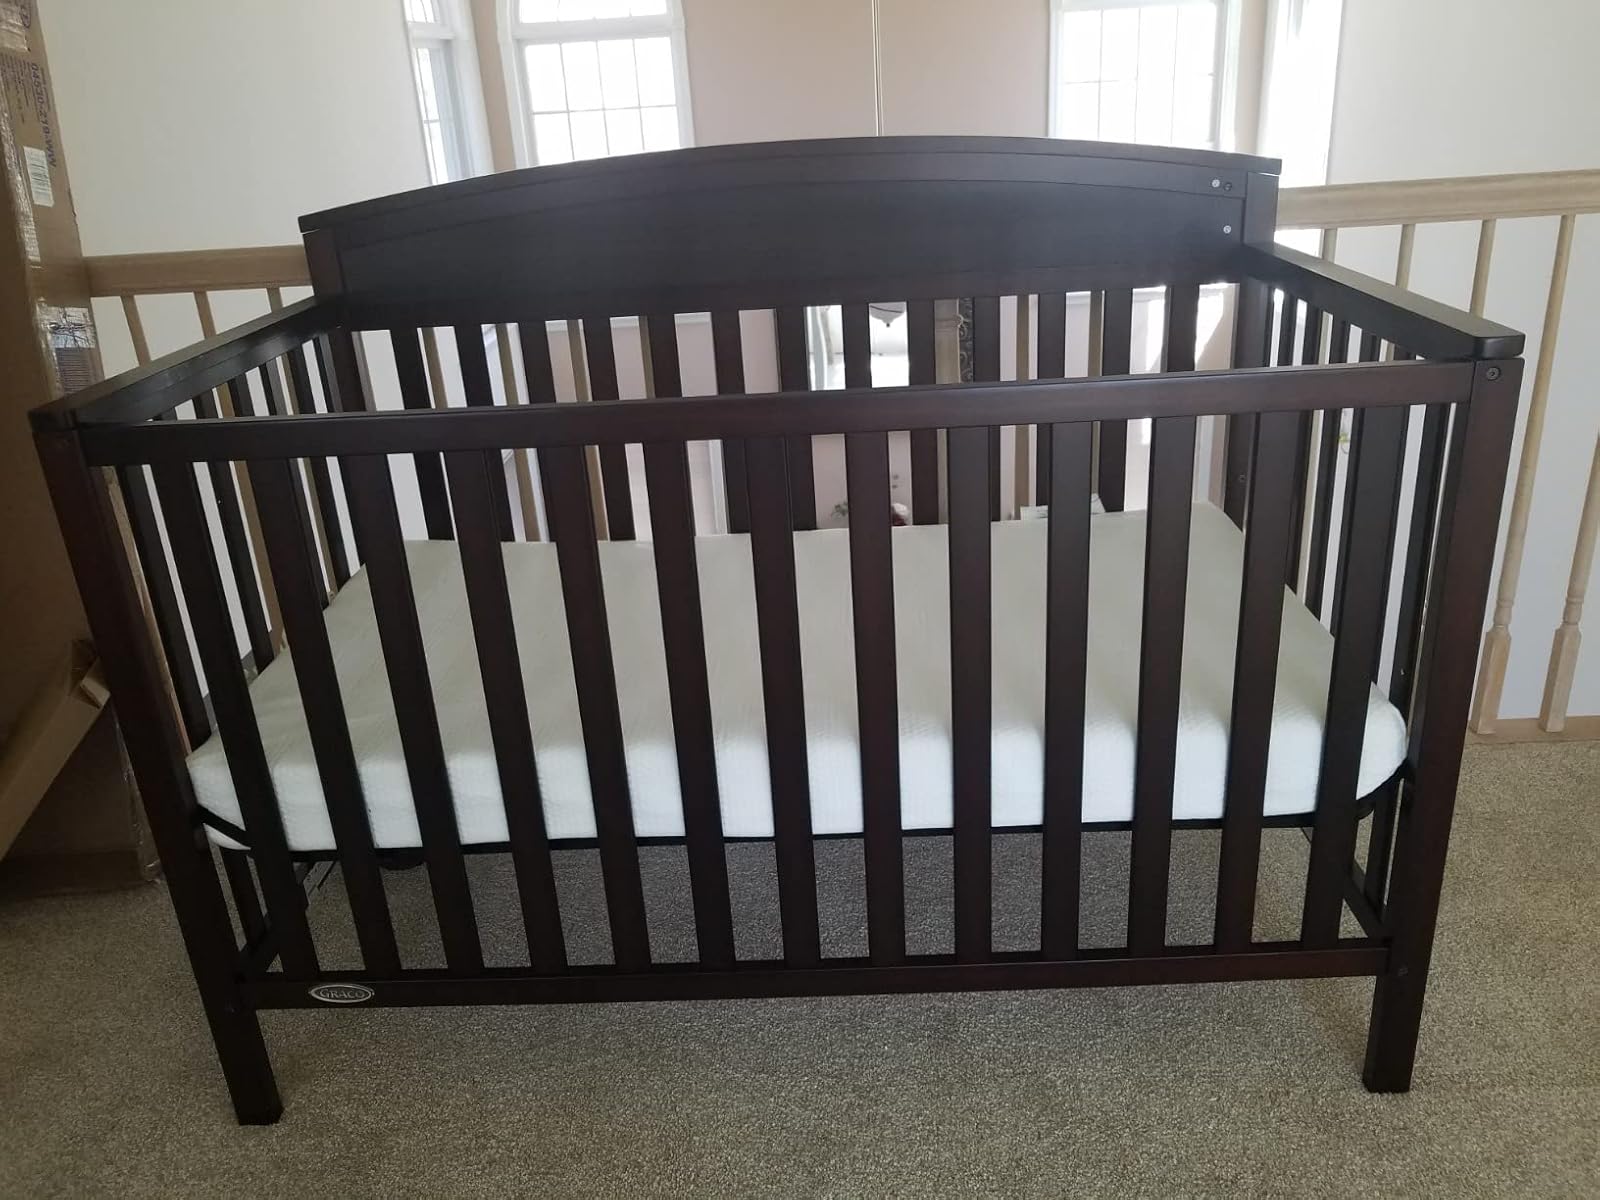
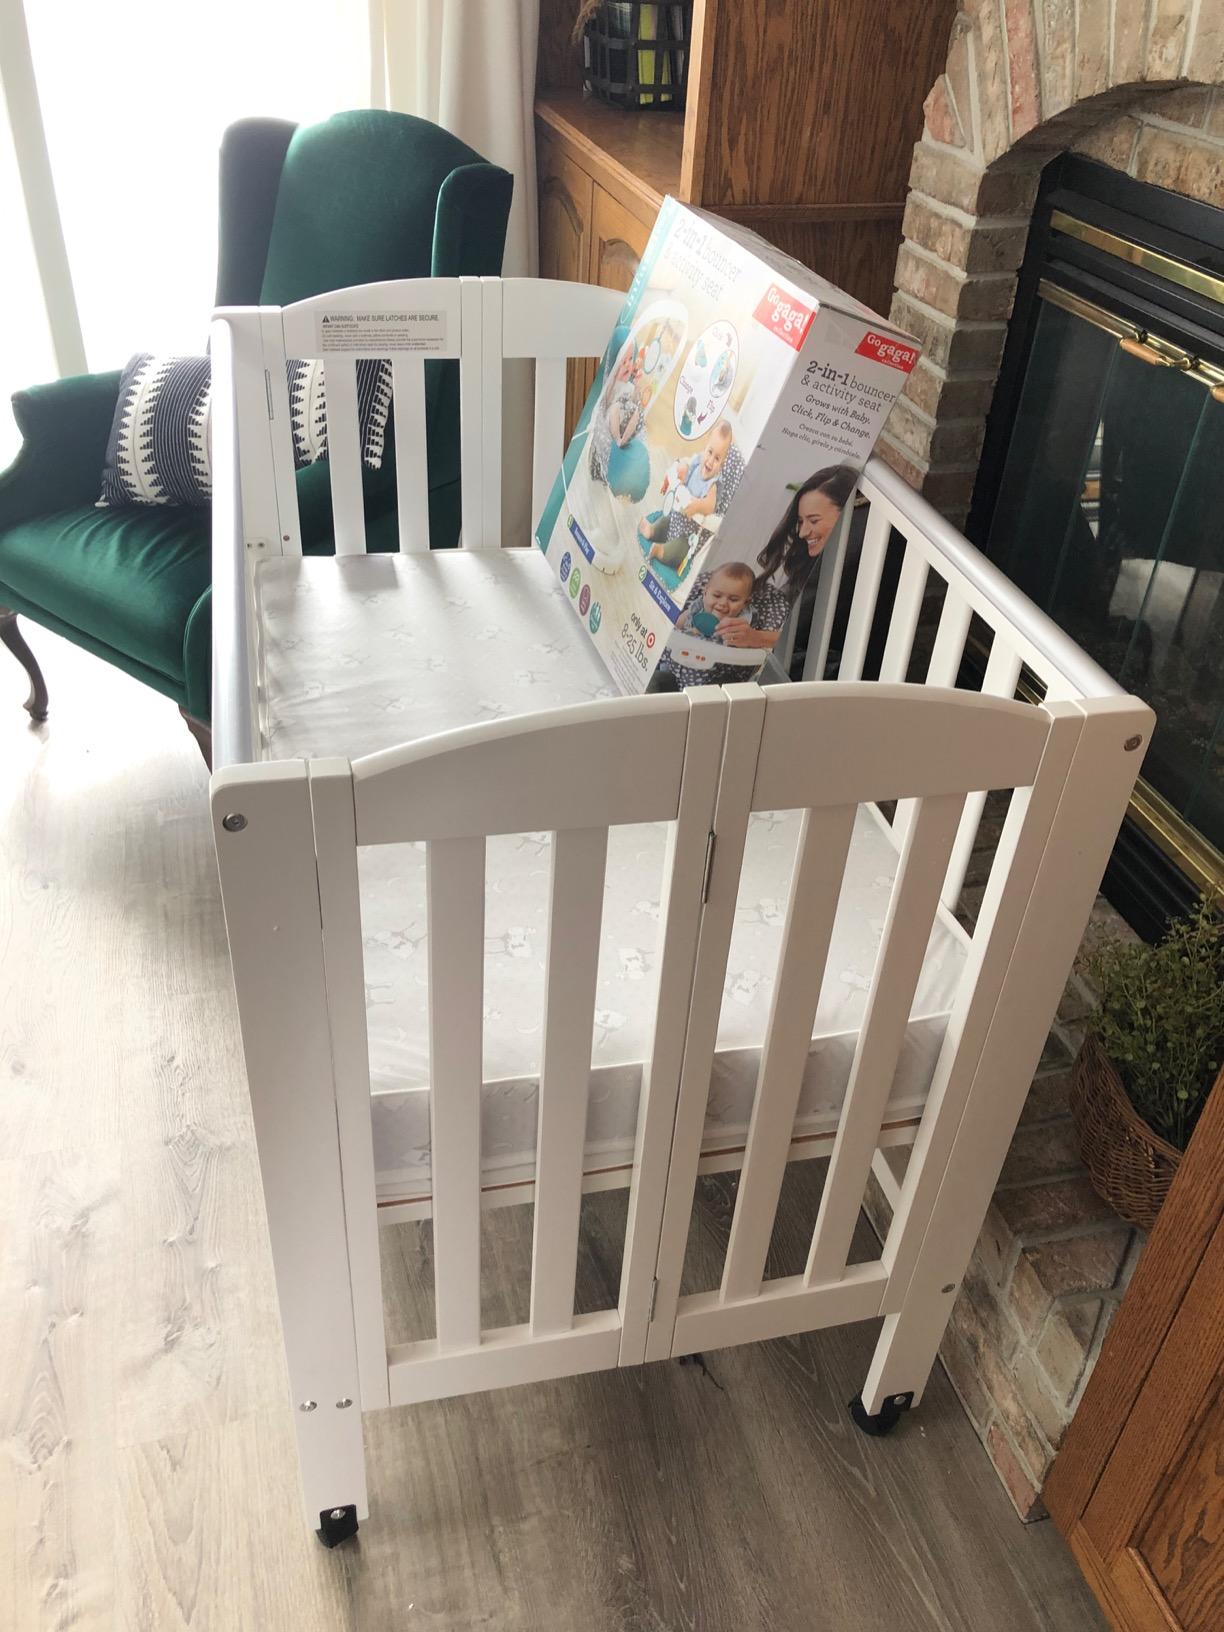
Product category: products_crib
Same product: no